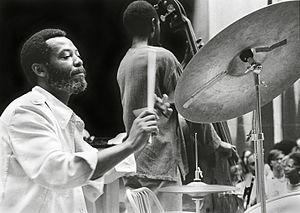
Benjamin A. Riley Jr, dit Ben Riley, né le 17 juillet 1933 à Savannah en Géorgie et mort le 18 novembre 2017 à West Islip, est un batteur américain de jazz au style hard bop.